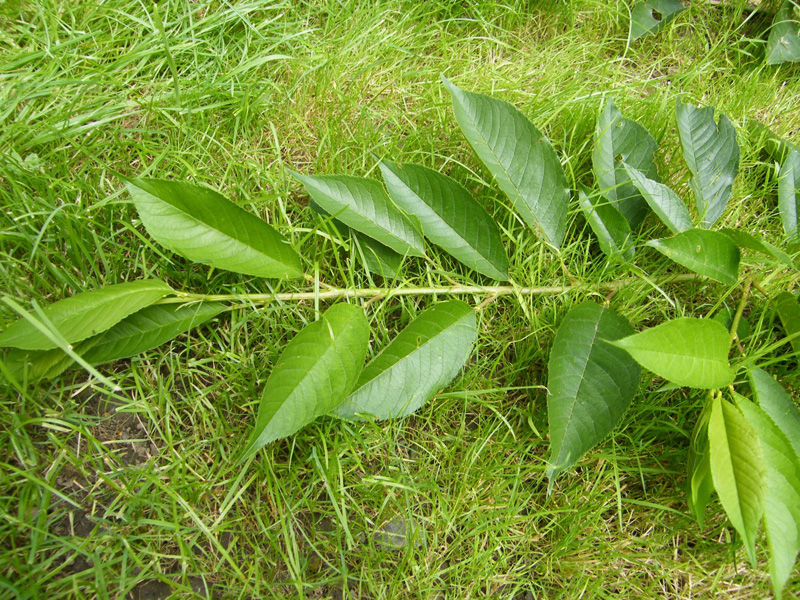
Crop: cherry
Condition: healthy